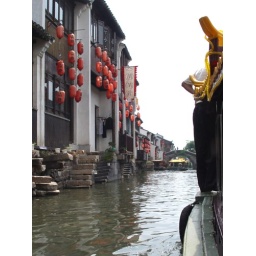
Suzhou, red lanterns on houses by the canal 09/06/05